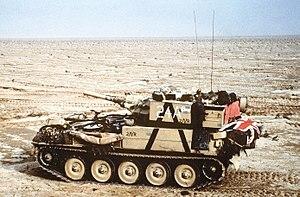
Le moteur Jaguar XK est un moteur thermique automobile à combustion interne, essence quatre temps et 6 cylindres en ligne qui voit le jour en 1948 et resta en production jusqu’à 1992, remplacé par le moteur Jaguar AJ6 dès 1986.
L'Armée Nationale de la République bolivarienne du Venezuela est l'armée de terre des forces armées vénézuéliennes.